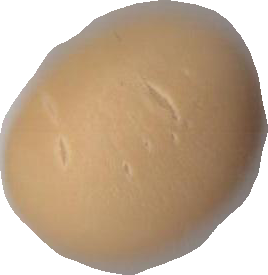
Variety: Dega